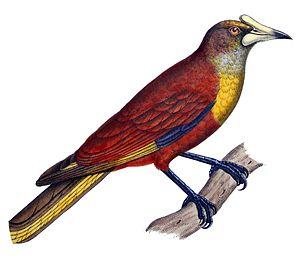
Le Cassique casqué est une espèce d'oiseaux d'Amérique du Sud de la famille des ictéridés.